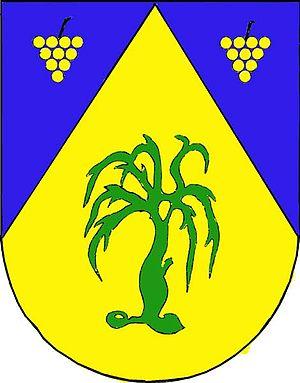
Vrbice est une commune du district de Břeclav, dans la région de Moravie-du-Sud, en République tchèque. Sa population s'élevait à 1 091 habitants en 2018.